The Ape Who Guards the Balance

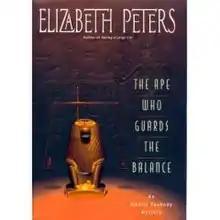
First edition cover for "The Ape Who Guards the Balance"

The Ape Who Guards the Balance is the tenth in a series of historical mystery novels, written by Elizabeth Peters, first published in 1998, and featuring fictional sleuth and archaeologist Amelia Peabody. The story is set in the 1906–1907 dig season in Egypt.